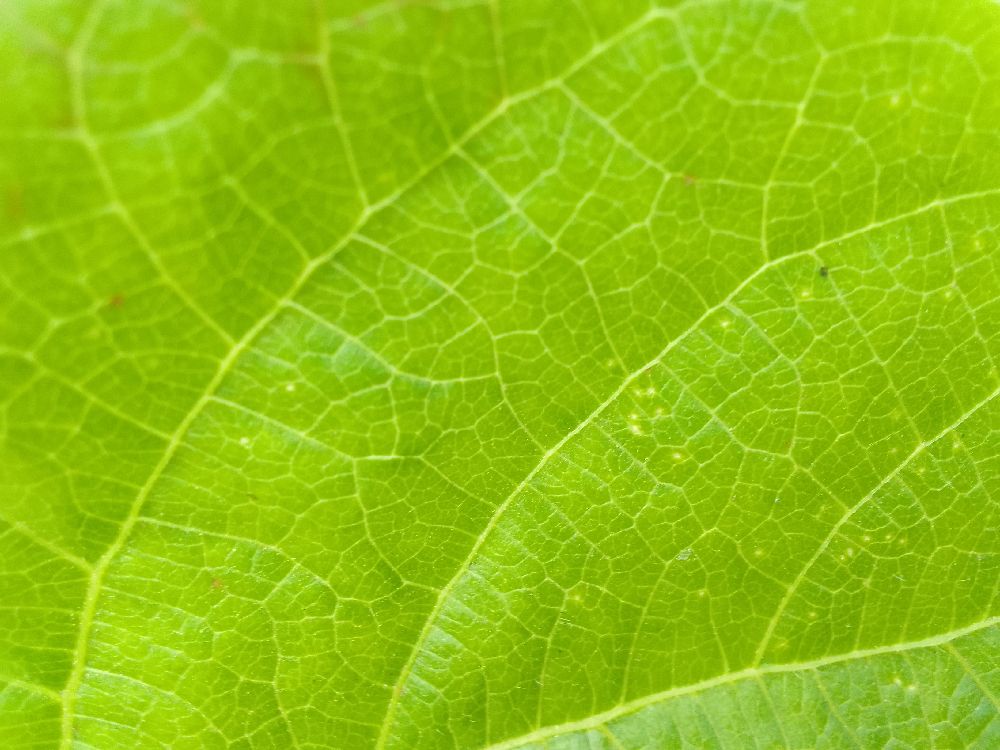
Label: healthy